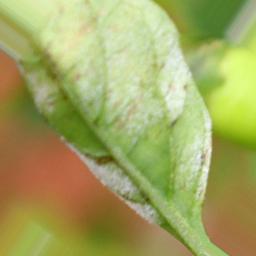
Label: powdery mildew